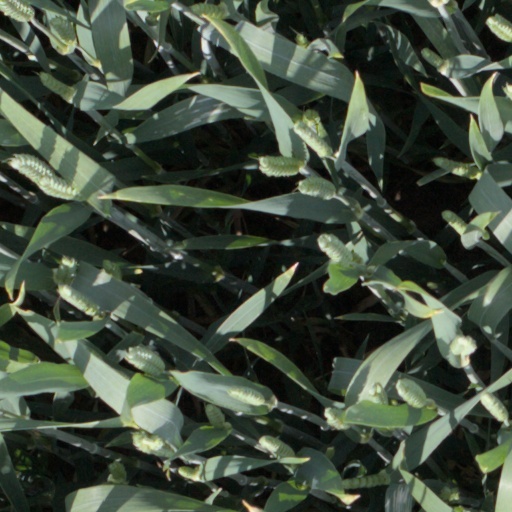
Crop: wheat